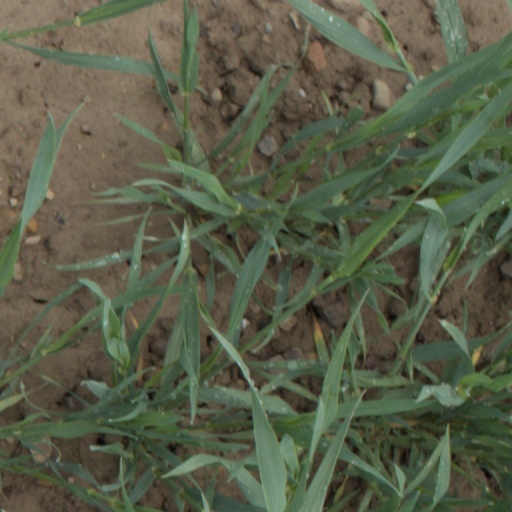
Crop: wheat